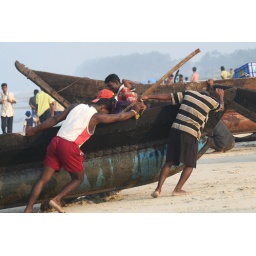
I took this whilst walking along the beach very early in the morning.